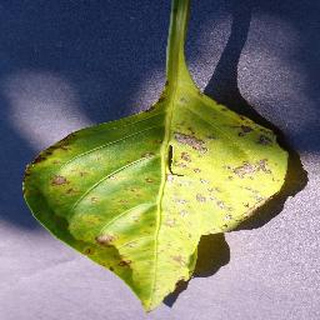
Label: bell_pepper_bacterial_spot